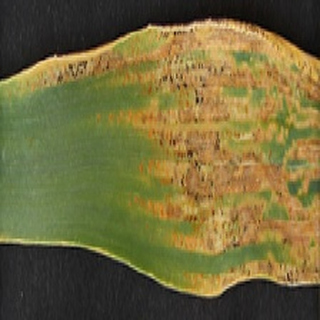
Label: wheat_yellow_rust